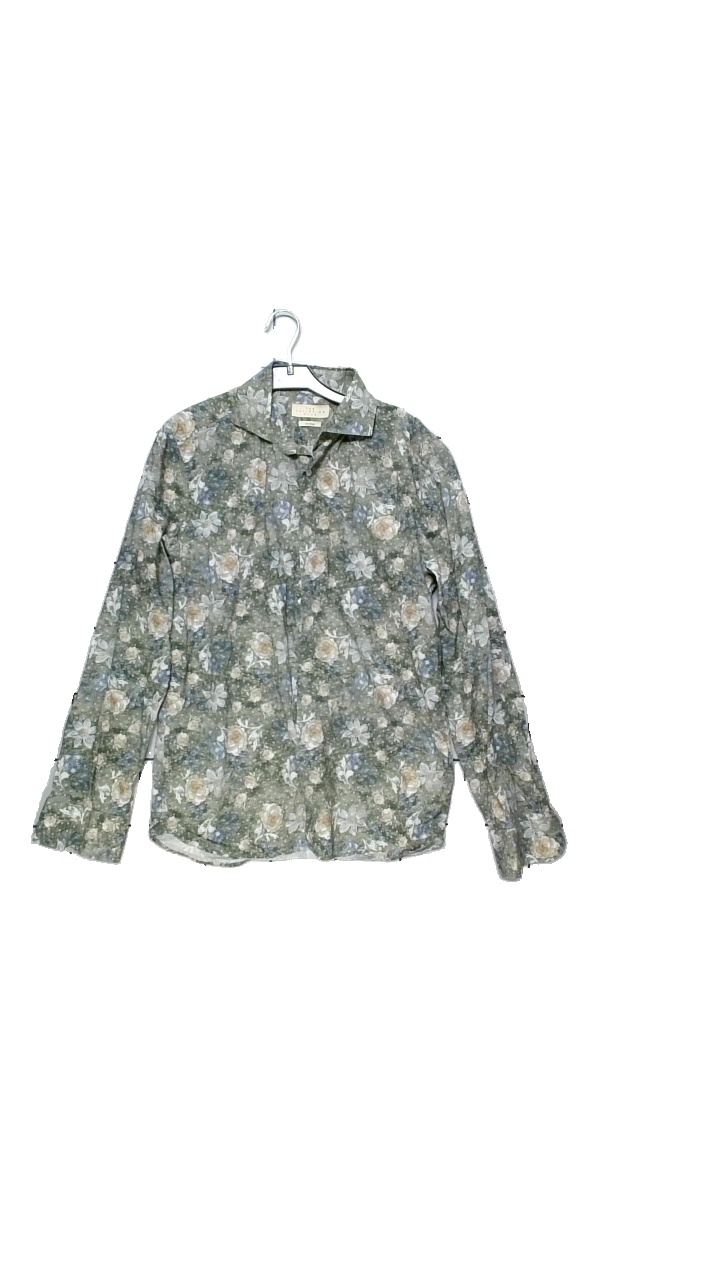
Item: Shirt (Men)
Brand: The Tailoring Club
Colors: Multicolor
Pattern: Floral print
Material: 100% cotton
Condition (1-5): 5
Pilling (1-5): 5
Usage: Reuse
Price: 50-100